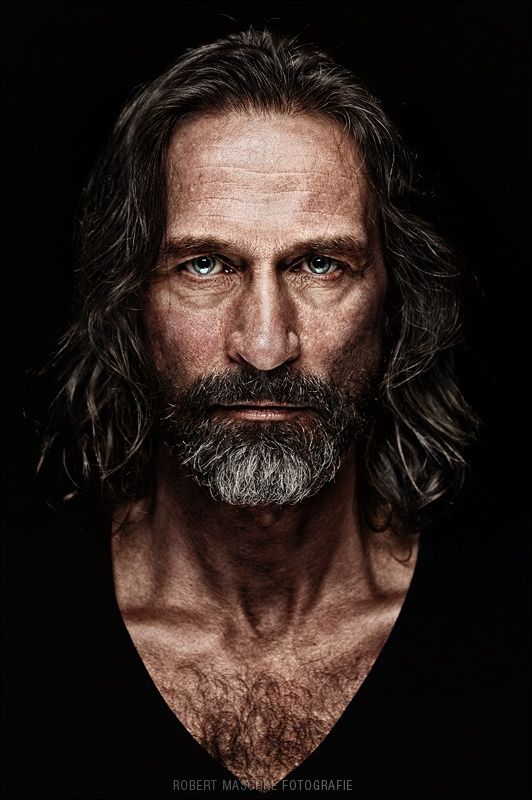
Portrait style: Real Portrait